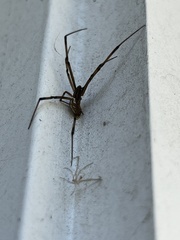
Species: Lactrodectus_hesperus